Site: saxony
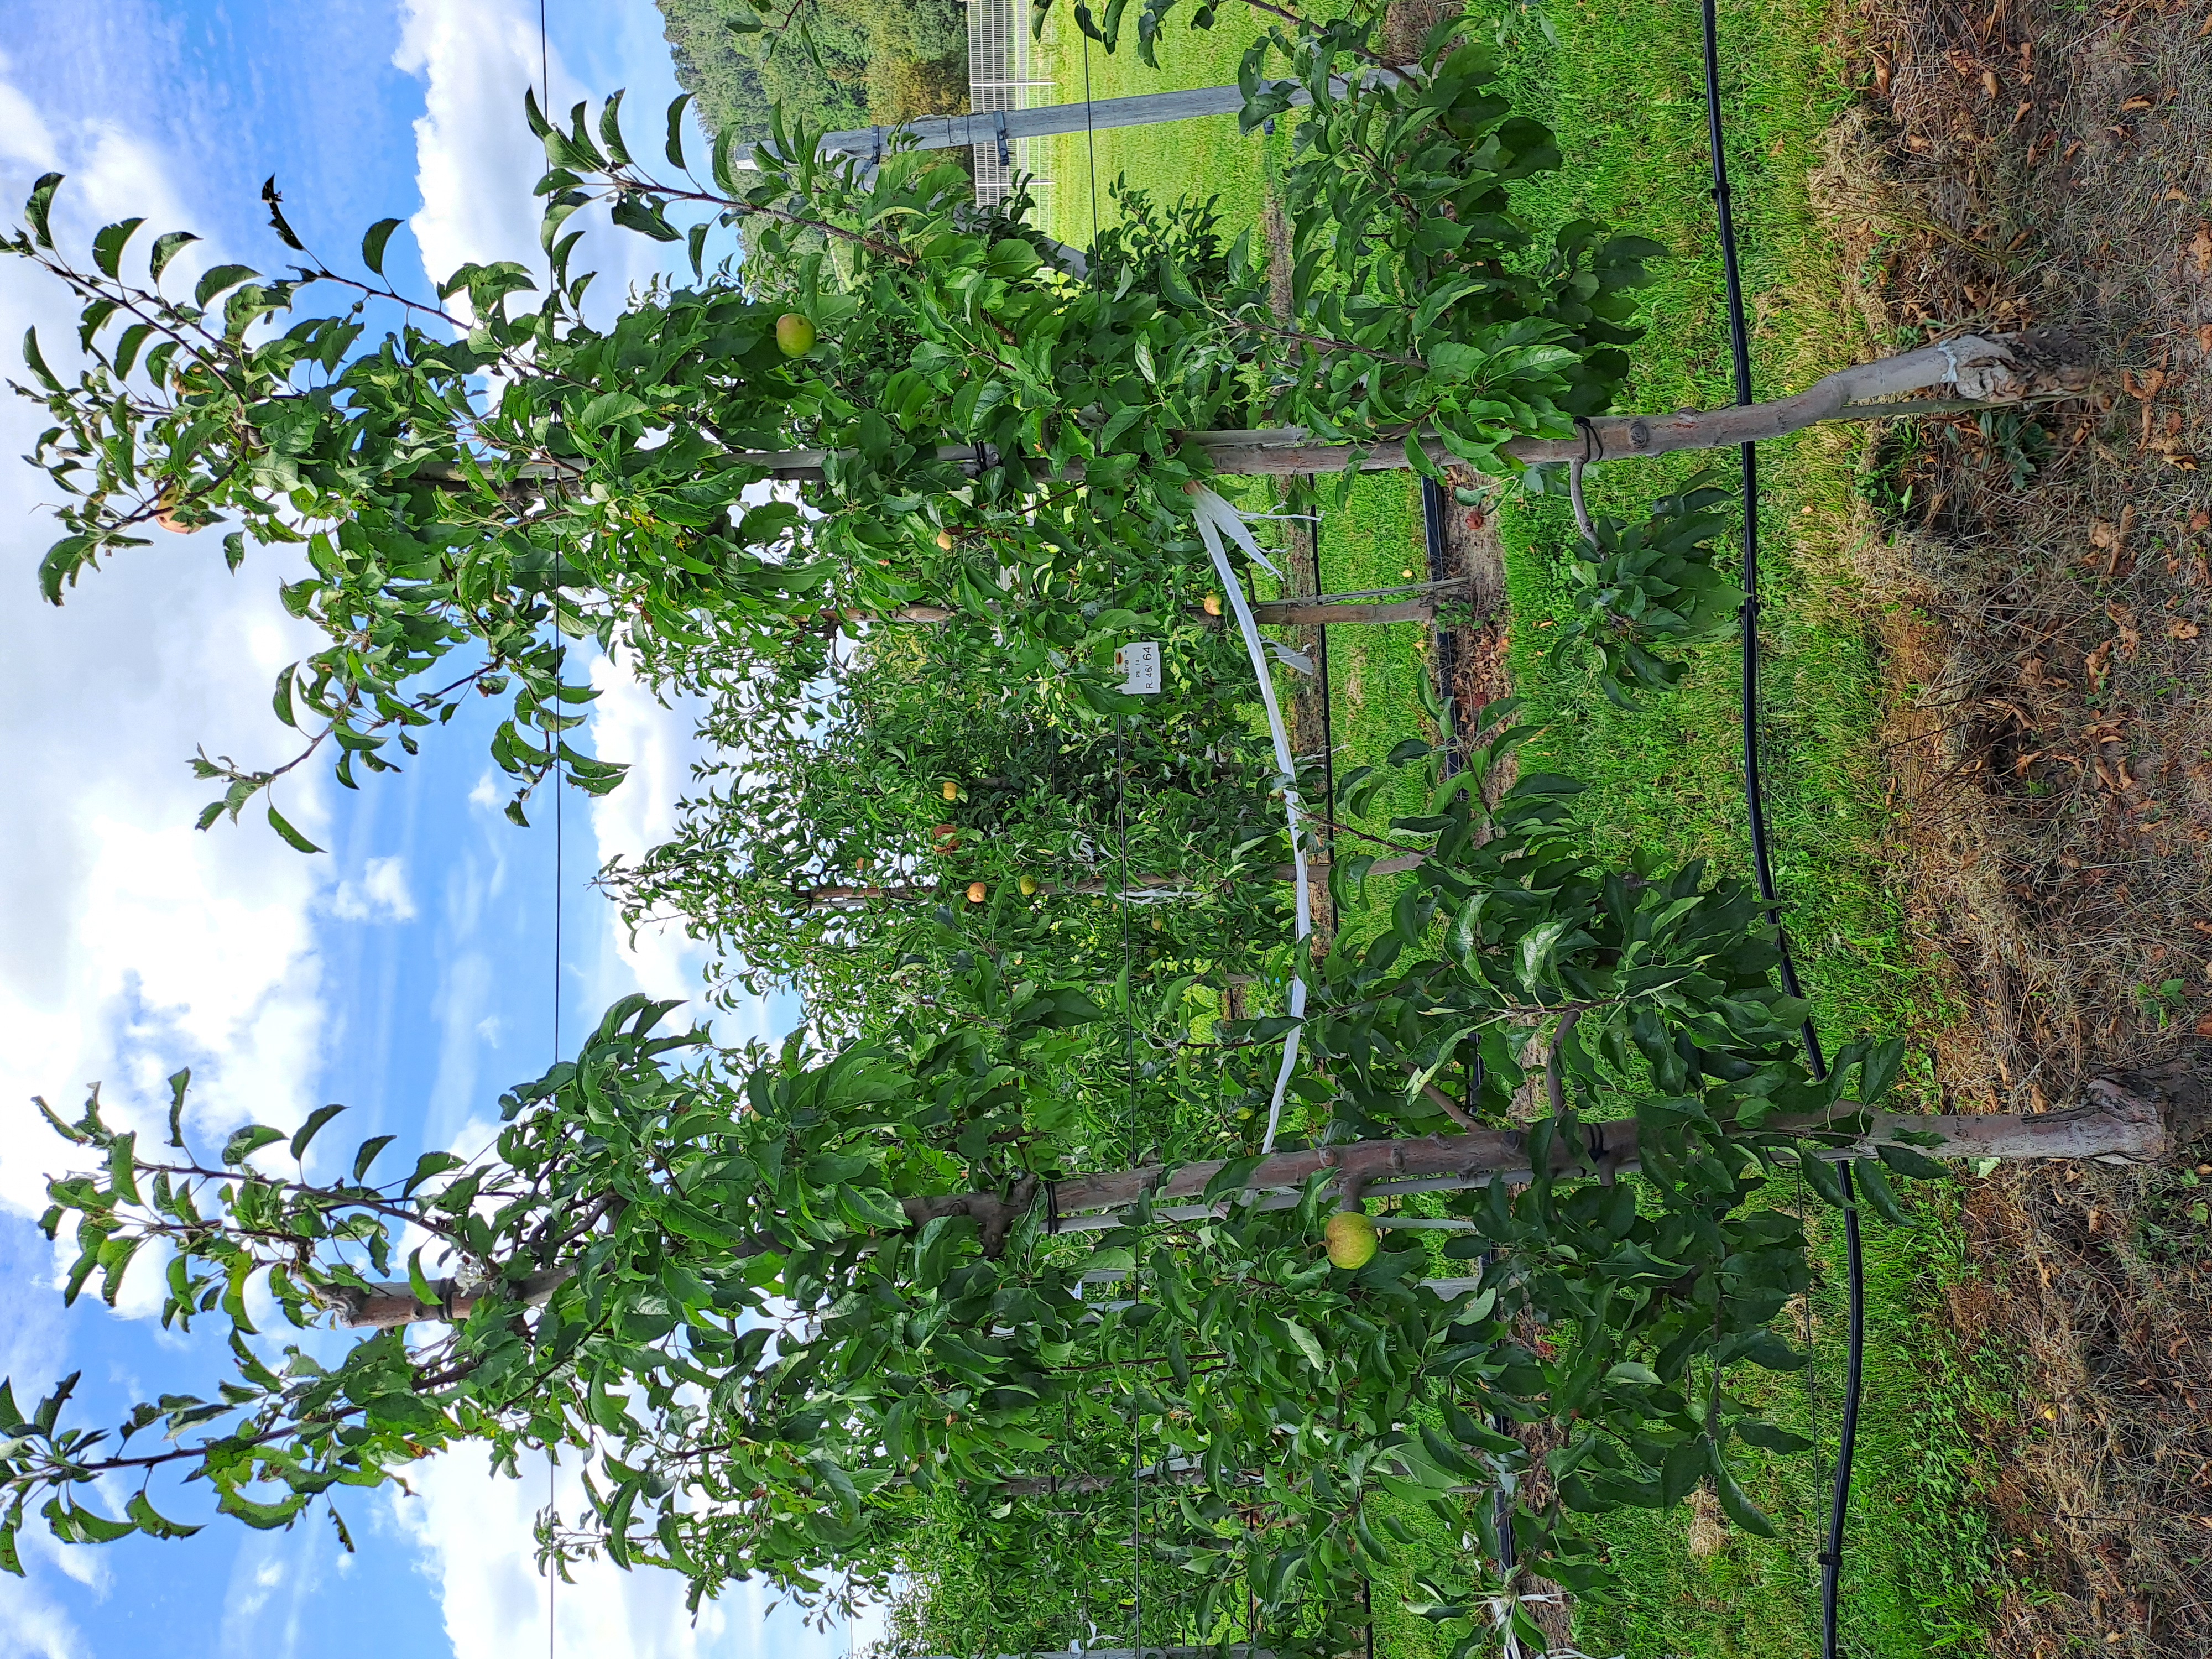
Growth stage (BBCH 85): Maturity of fruit and seed